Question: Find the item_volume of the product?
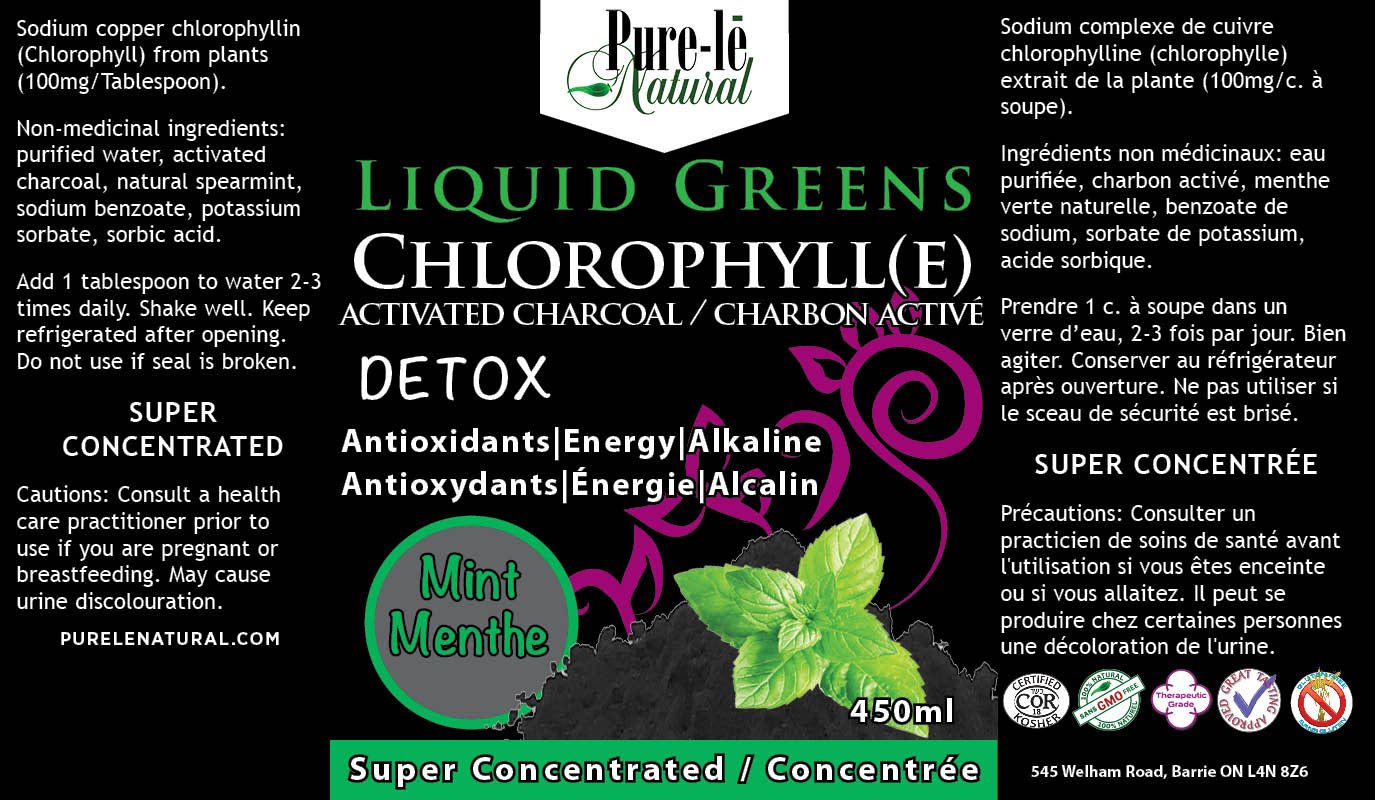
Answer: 450.0 millilitre